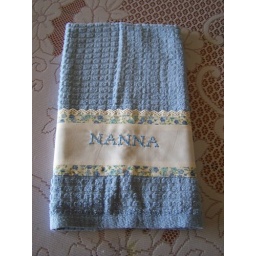
Pretty towel with verse. Nanna! Perfect for your Nanna. Pretty blue and creams. Hand towel or dish towel. Created by Cath.